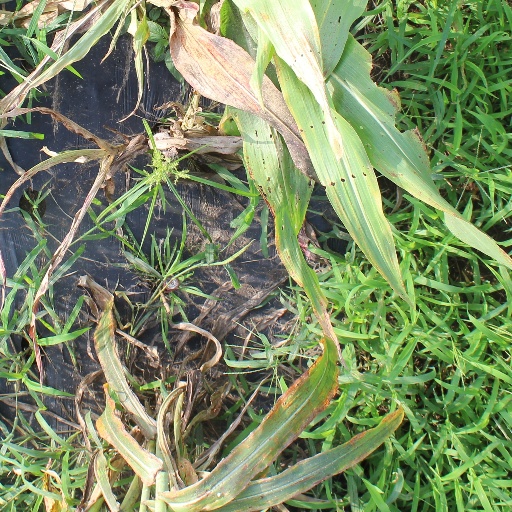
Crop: sorghum